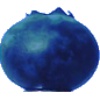
Label: Huckleberry 1